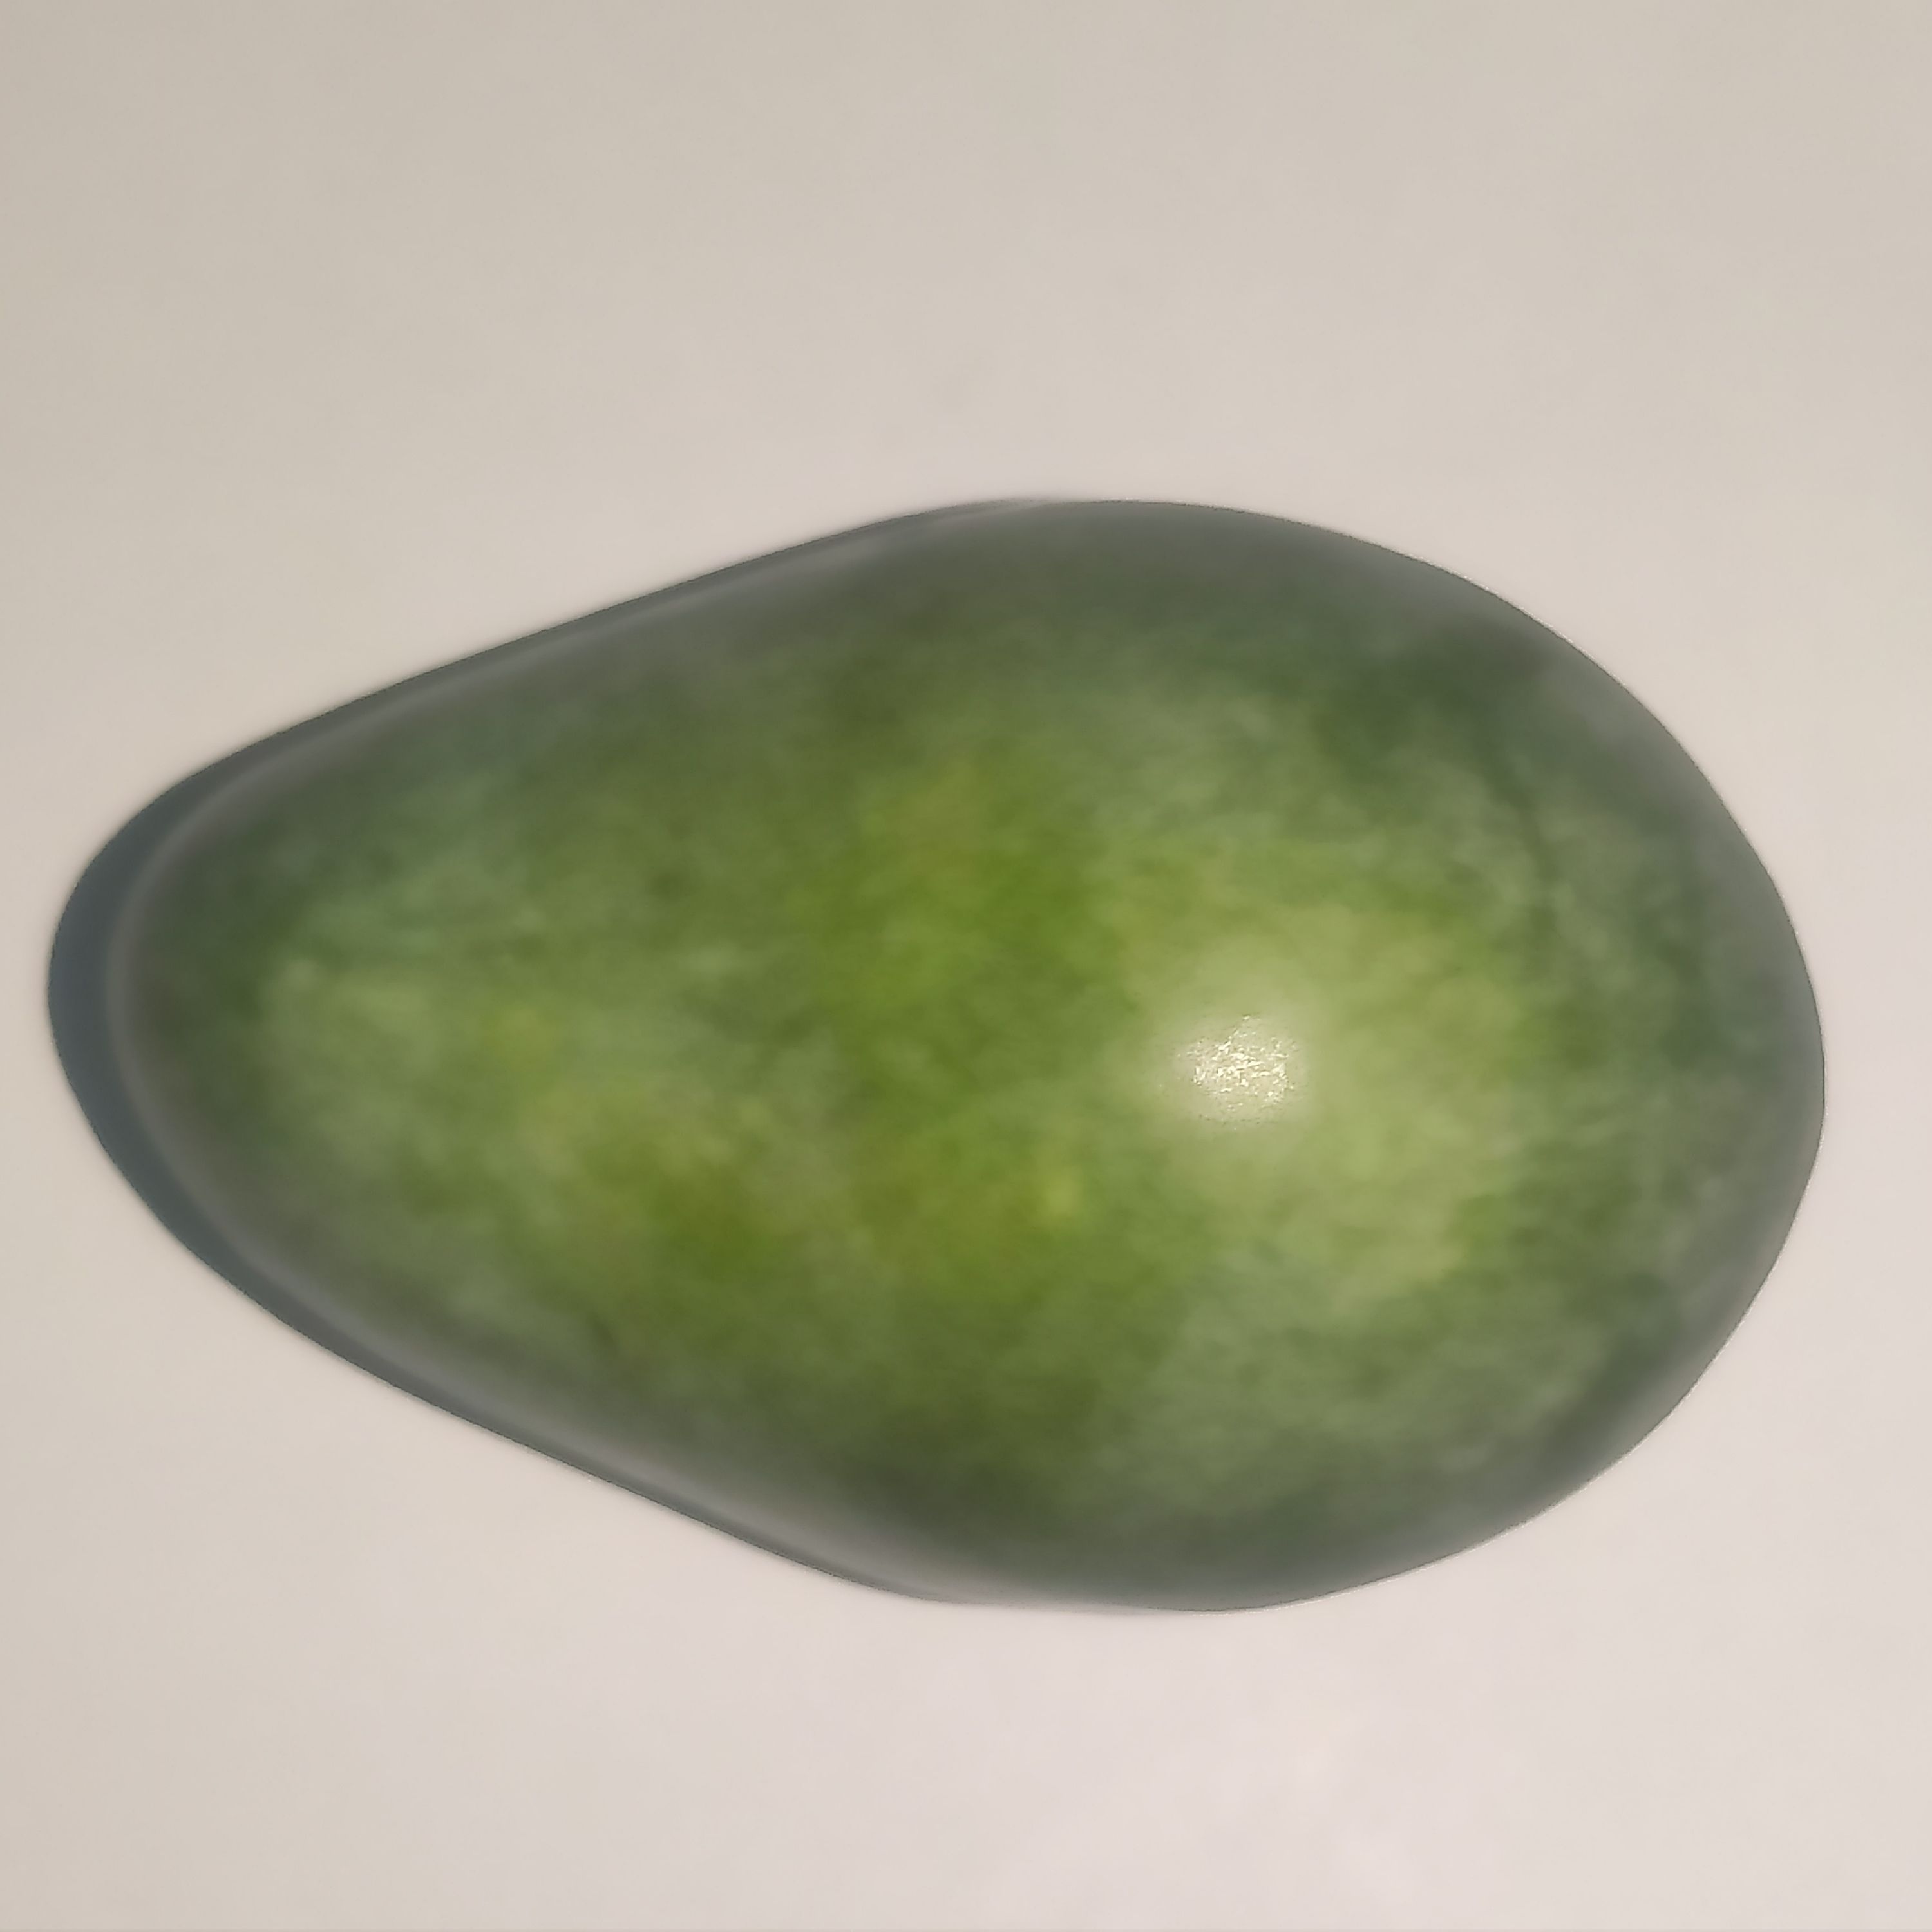
Fruit: mango
Grade: 1st-grade